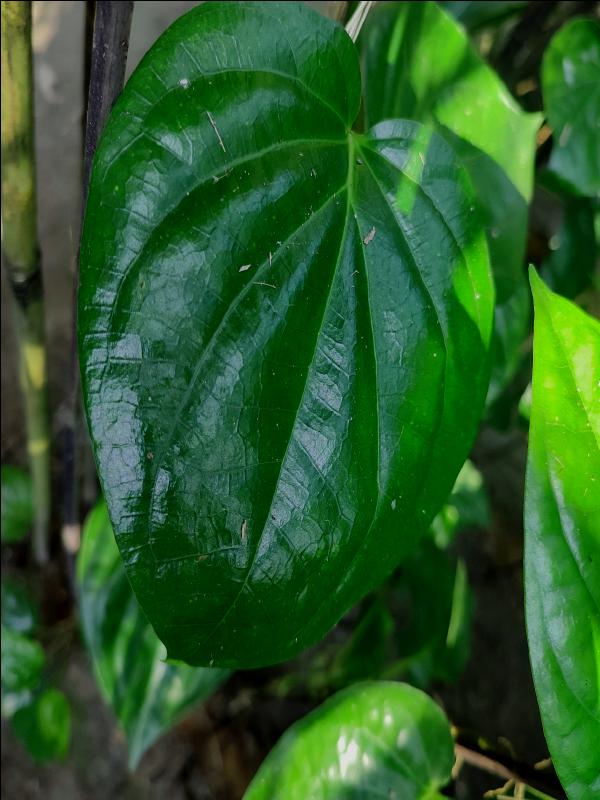
Label: Healthy_Leaf